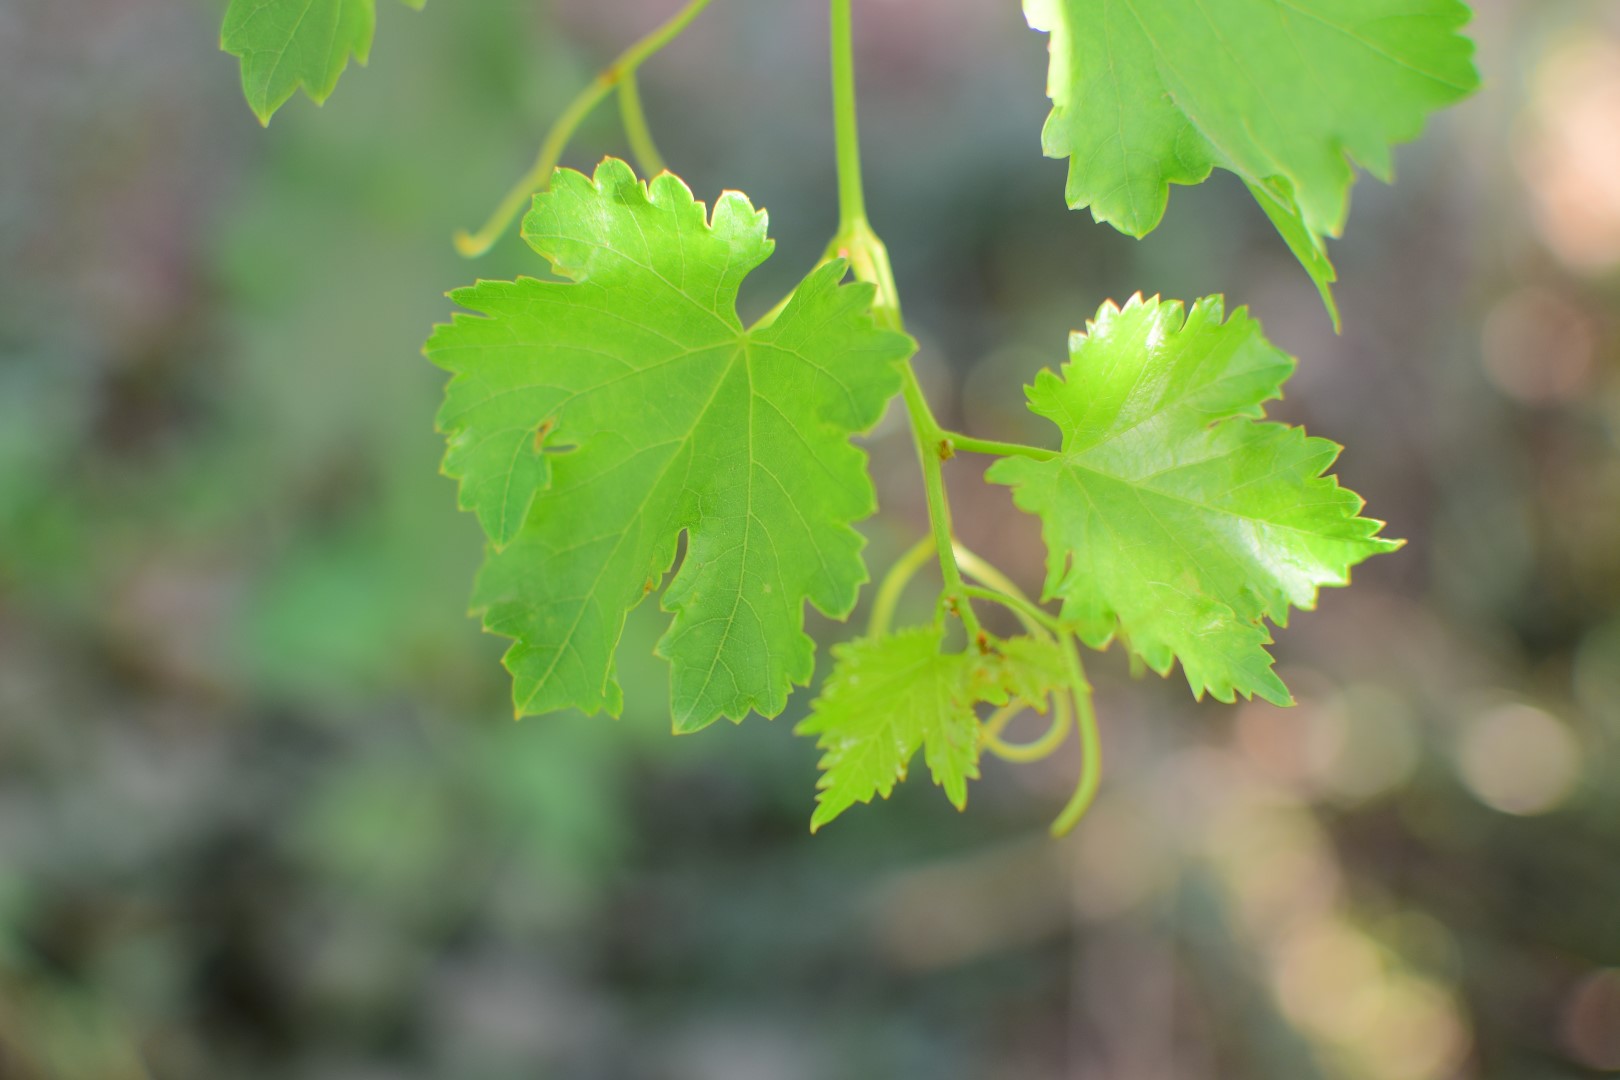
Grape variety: Deas Al-Annz